Ptarmigan Traverse

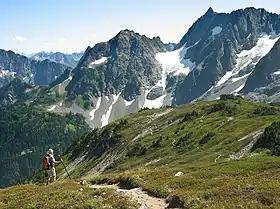
View from Cascade Pass, at the northern end of the traverse. Beyond Cascade Pass the route is a challenging, trail-less mountaineering endeavor.

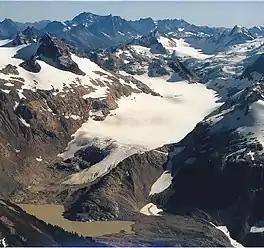
A portion of the southern Ptarmigan Traverse, looking east: route climbs the LeConte Glacier (left edge of photo), traverses around the west side of Sentinel Peak (dark pyramidal peak, left-center), descends to the South Cascade Glacier (center), ascends to ridge at top of the glacier (right-center), and crosses over to the White Rock Lakes.

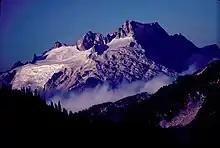
Dome Peak at the southern end of the traverse

Ptarmigan Traverse is an alpine climbing route in the North Cascades of Washington state. The route, from Cascade Pass to Dome Peak, is generally remote, unmarked, and challenging, traversing rugged terrain and several glaciers.